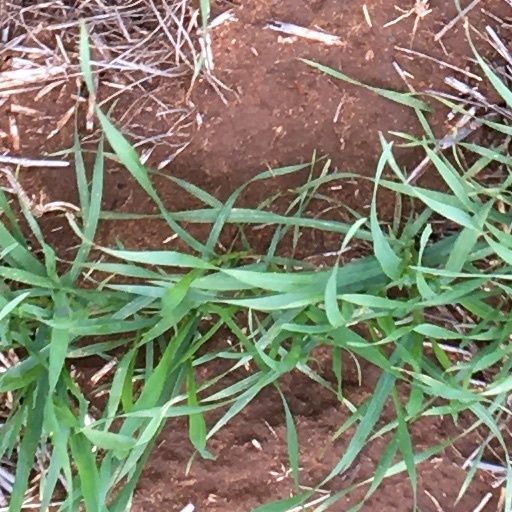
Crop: wheat